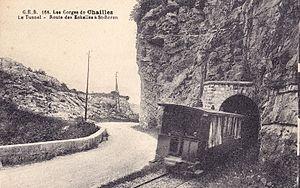
Carte postale ancienne éditée par GEB
Le chemin de fer de Voiron à Saint-Béron était un chemin de fer secondaire à voie métrique, classé tramway, qui circula entre 1895 et 1936, entre les départements de l'Isère et de Savoie pour relier les communes de Voiron et Saint-Béron.
Les gorges de Chailles désignent un canyon parcouru par le Guiers, situé aux limites entre les communes de Saint-Franc et Saint-Béron en Savoie et celles de Voissant et Miribel-les-Échelles en Isère. On y accède en voiture par l'ancienne route nationale 6, venant de Pont-de-Beauvoisin en direction des Échelles.